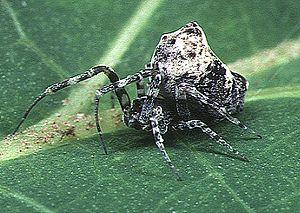
Philoponella est un genre d'araignées aranéomorphes de la famille des Uloboridae.
Philoponella prominens est une espèce d'araignées aranéomorphes de la famille des Uloboridae.
Les Uloboridae sont une famille d'araignées aranéomorphes.